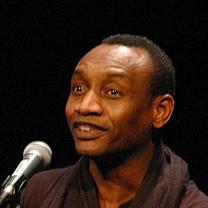
Age: 42